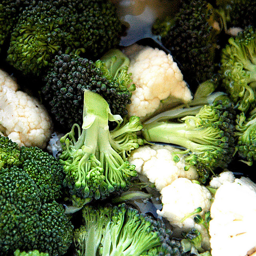
A pile of broccoli on top of a pile of cauliflower.
A plate full of broccoli sitting together.
A very close up view of some fresh broccoli and cauliflower.
Chopped up broccoli and cauliflower in a liquid
THERE ARE A LOT OF BROCOLLI AND CALUIFLOWER ON DISPLAY